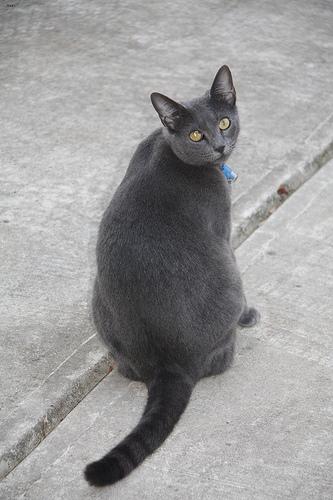
Breed: Russian Blue